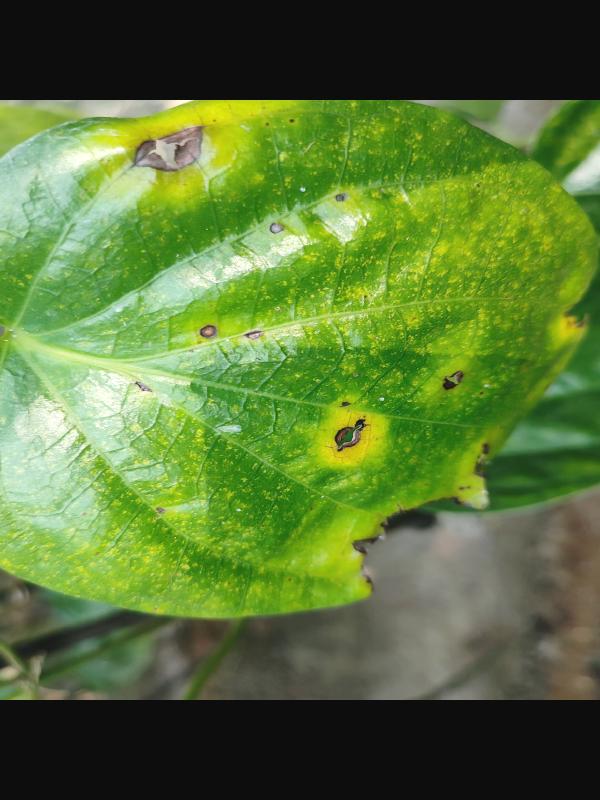
Label: Bacterial_Leaf_Disease